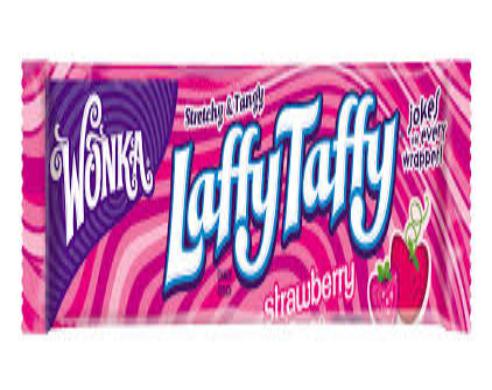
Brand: Laffy Taffy
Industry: Food